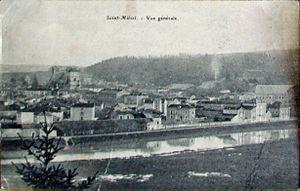
carte postale.
Saint-Mihiel est une ville du Nord-Est de la France, située sur la Meuse, en Lorraine. Bureau centralisateur de canton du département de la Meuse, la commune fait partie de la région administrative Grand Est.